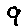
Label: 9